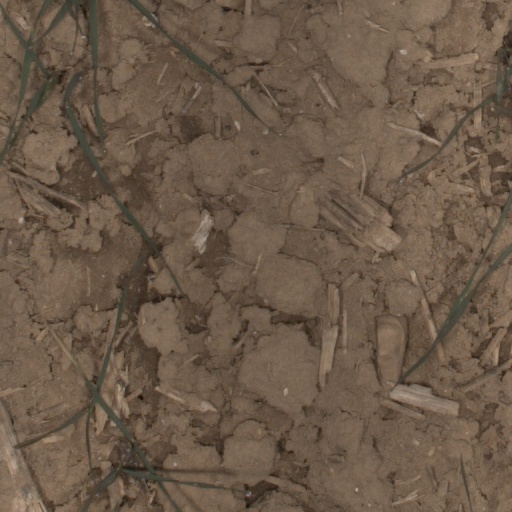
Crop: wheat